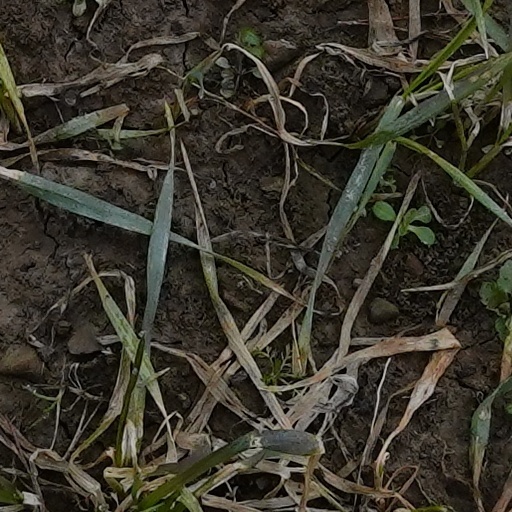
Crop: wheat